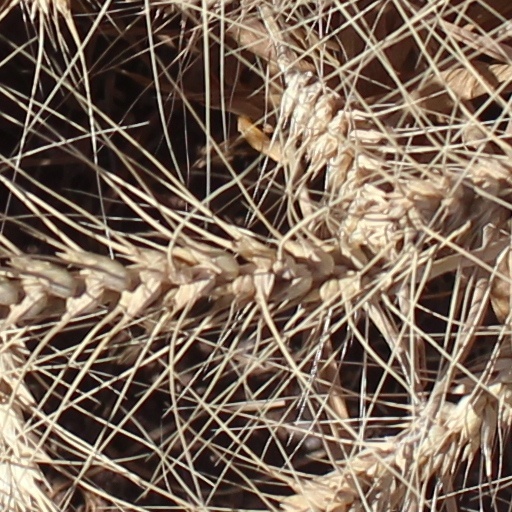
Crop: wheat